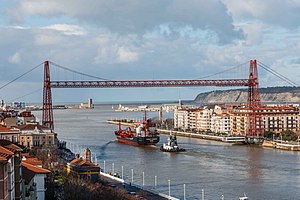
Bilbao
Vizcaya-broen, en hængefærge i havnen ved Bilbao
Bilbao er en by i det nordlige Spanien og hovedstad i Vizcaya-provinsen. I 2003 boede der 353.567 indbyggere i Bilbao.